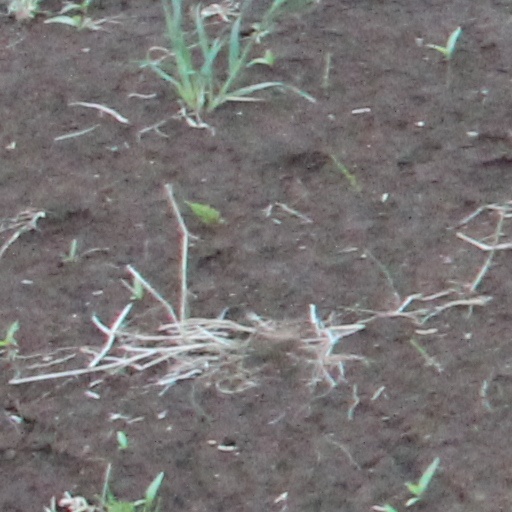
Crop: wheat